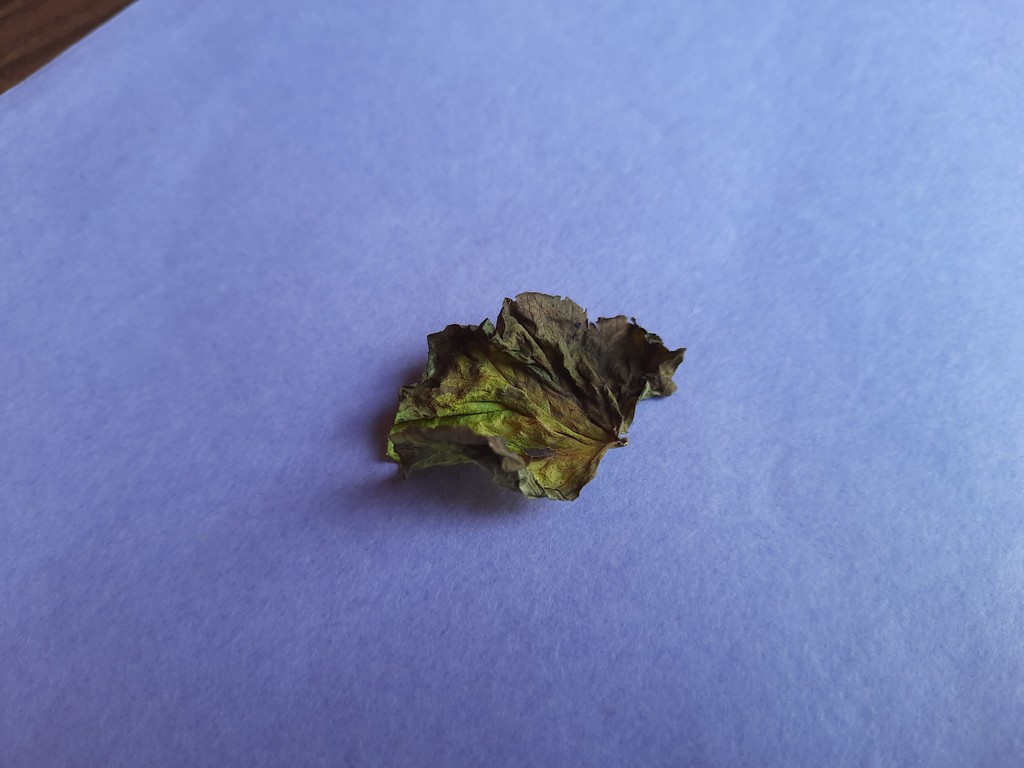
Label: Dried